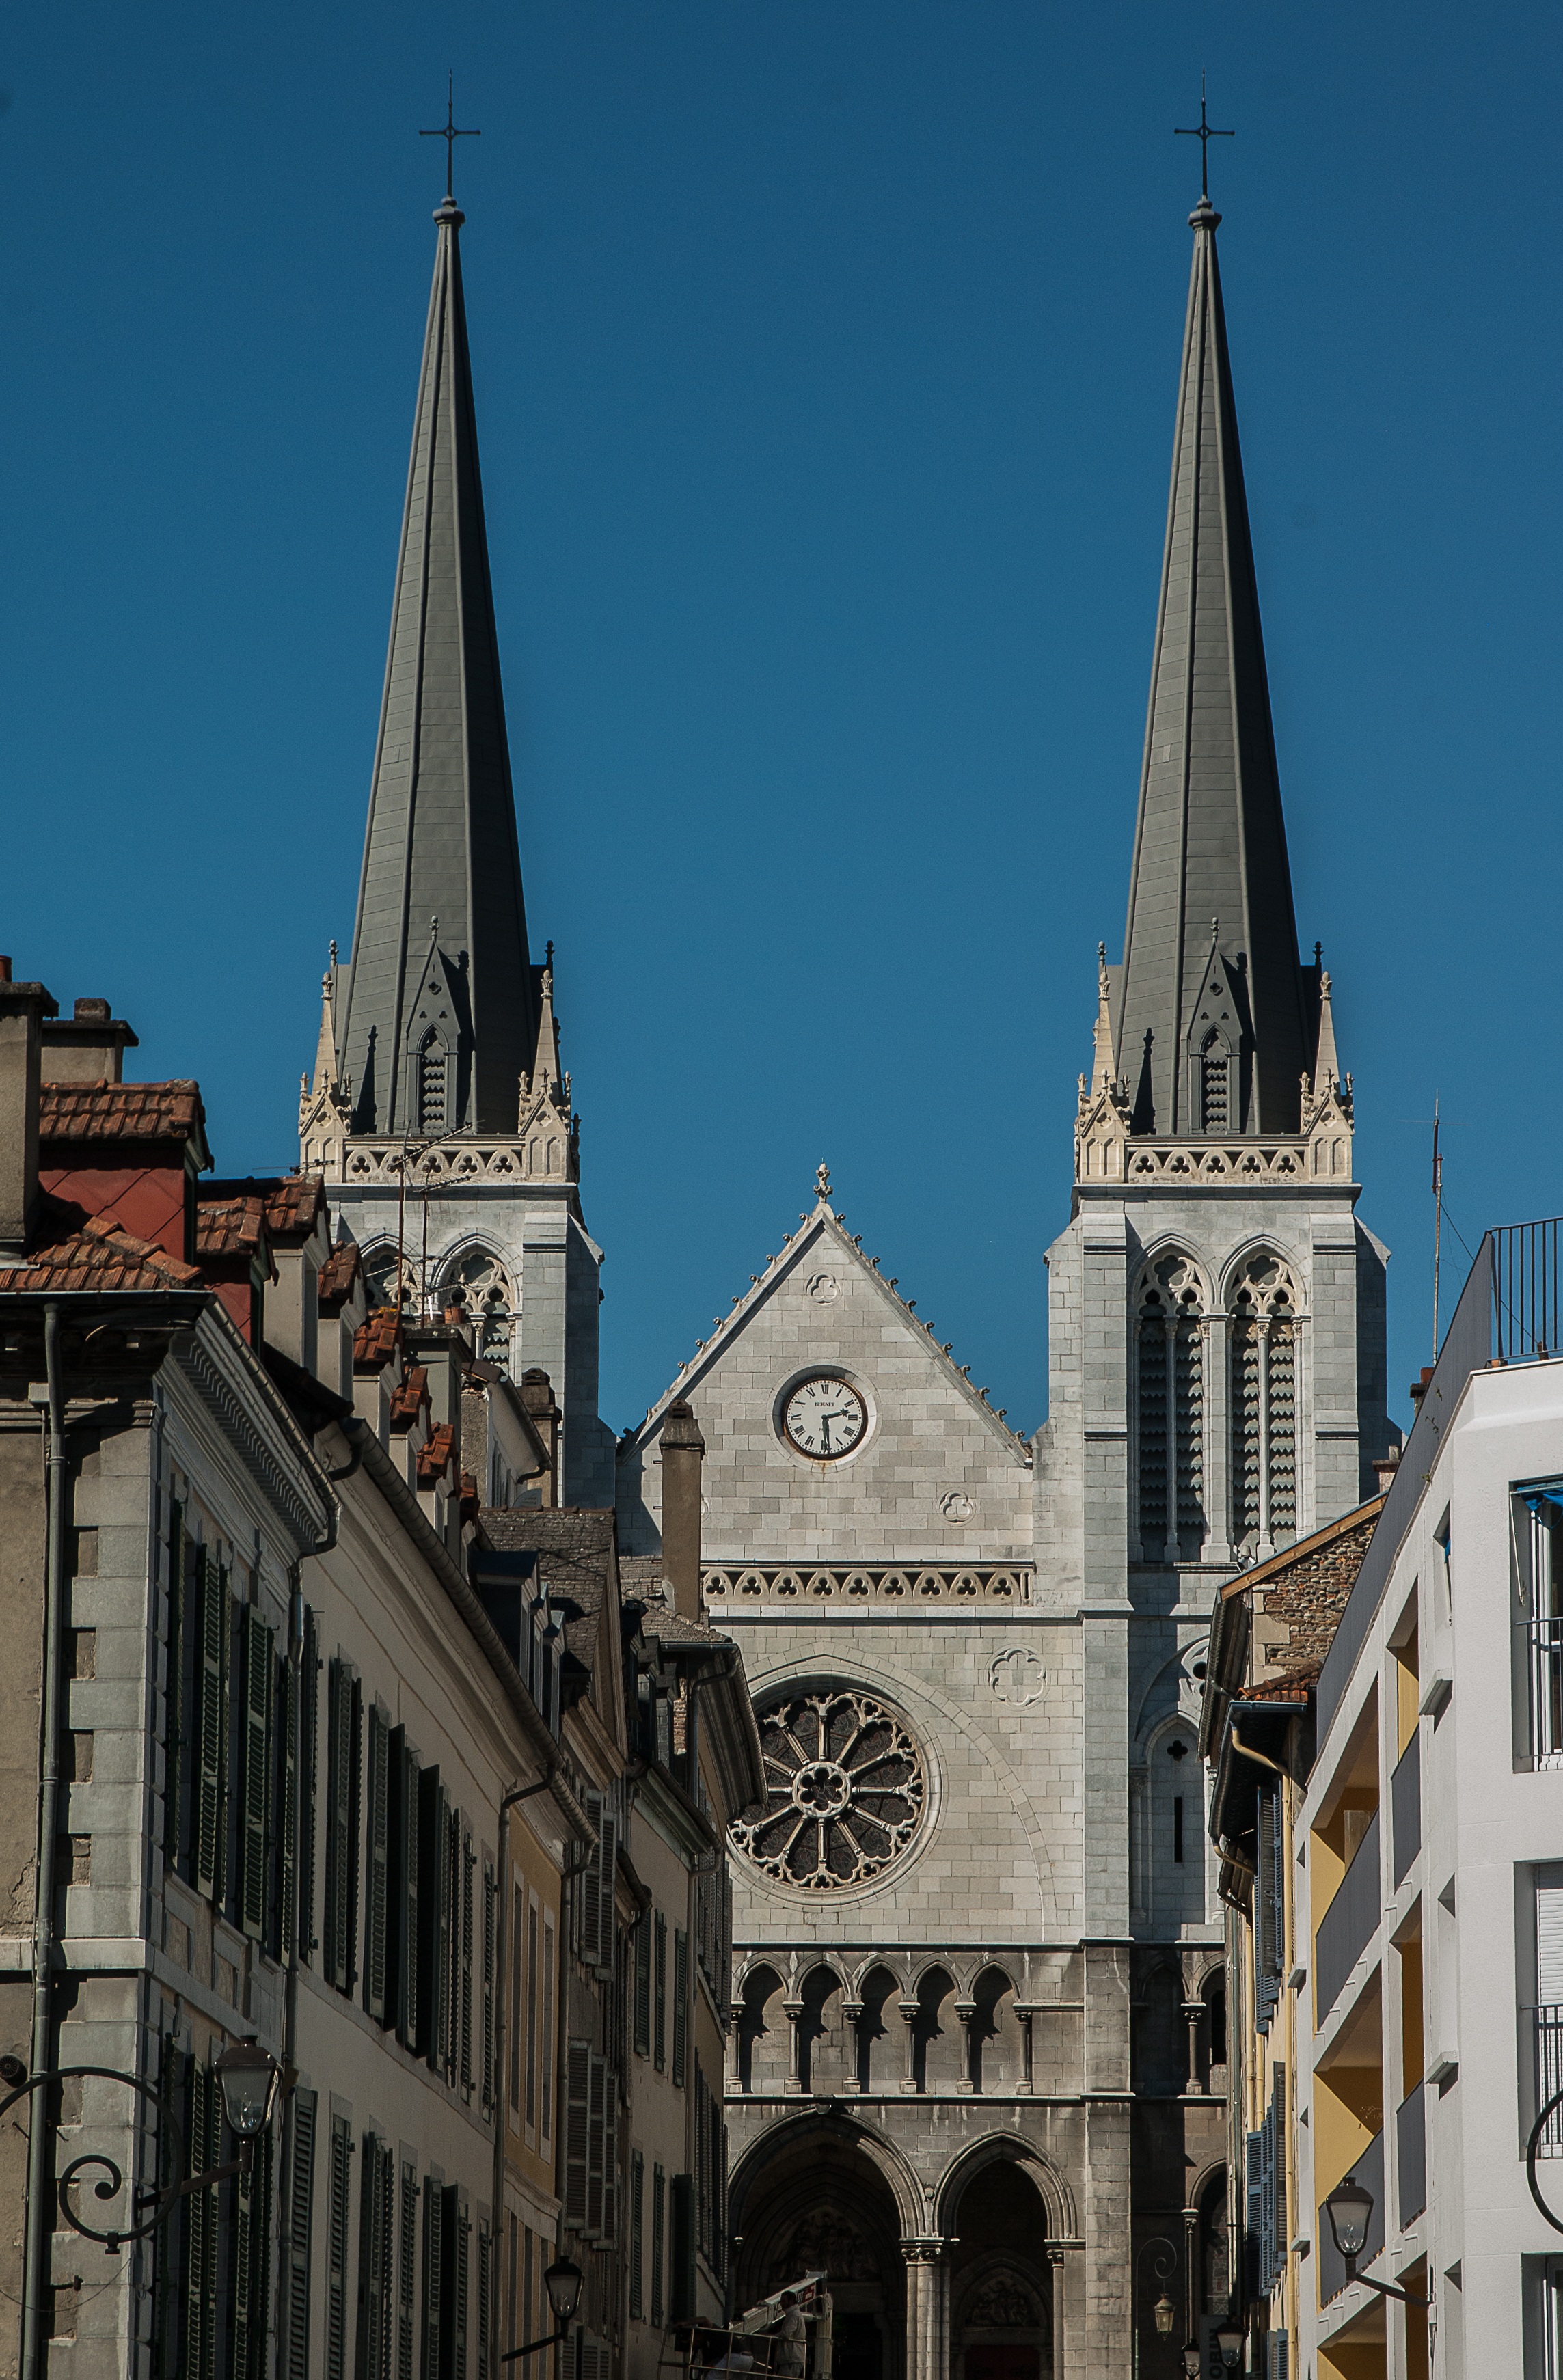
architecture, town, building, city, skyscraper, cityscape, downtown, france, tower, landmark, facade, church, cathedral, place of worship, bell tower, spire, steeple, pau, metropolis, rosette, gothic architecture